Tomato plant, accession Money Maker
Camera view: bottom (45 deg); turntable rotation: 150 degrees
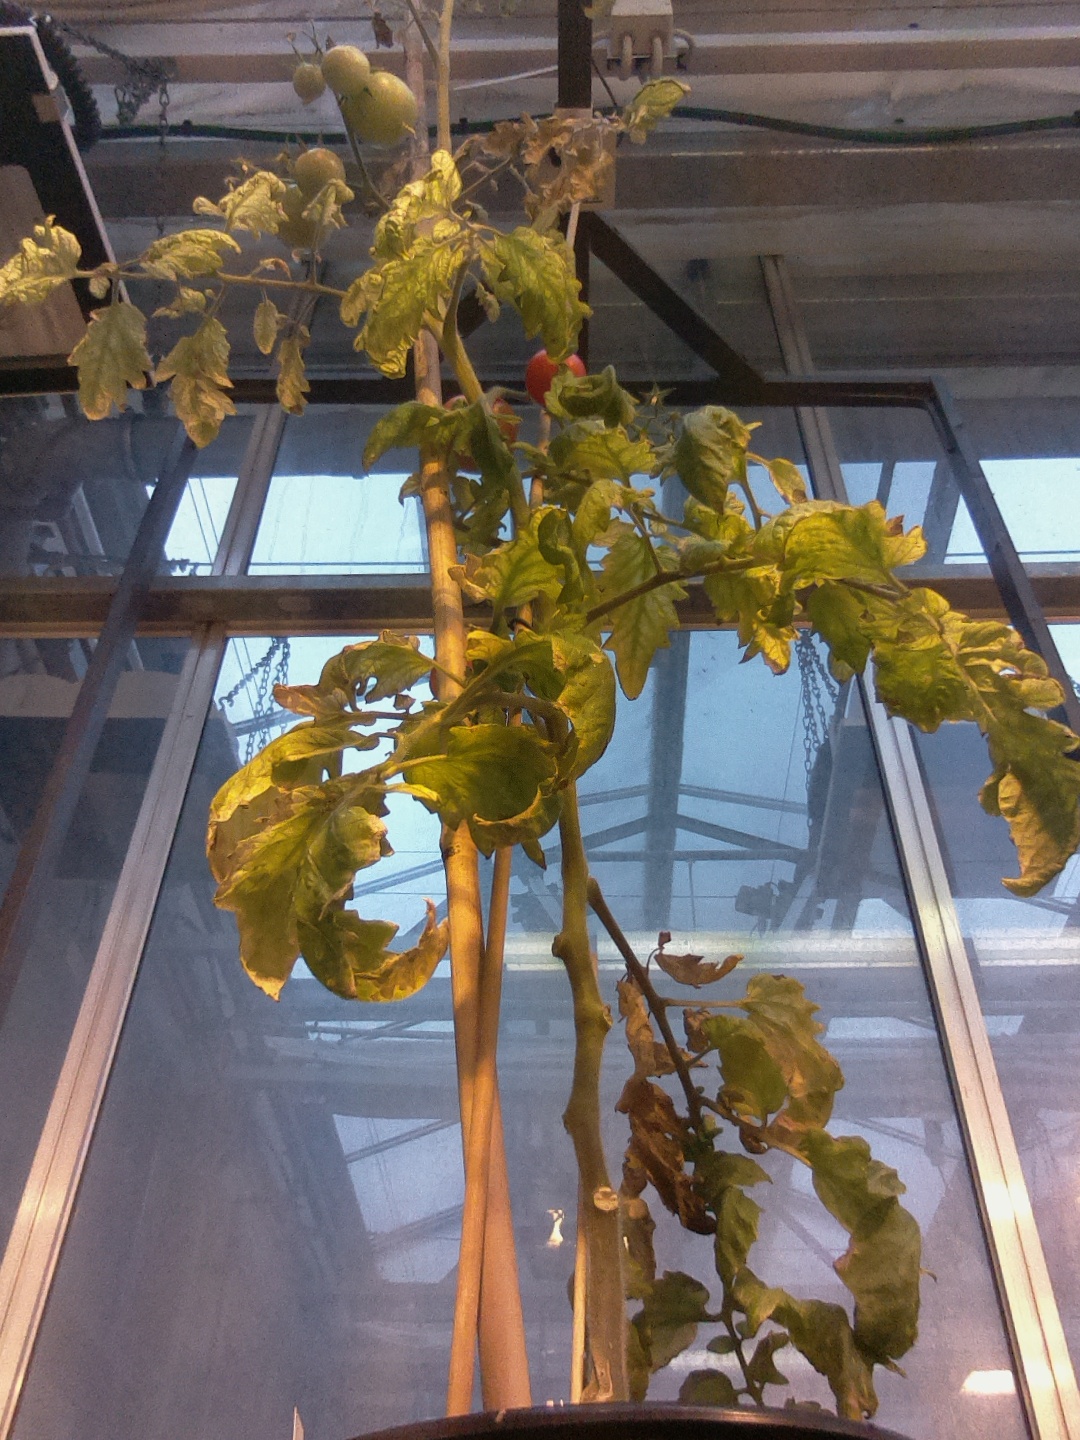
BBCH growth stage 82: 20%-30% of fruits show typical fully ripe color